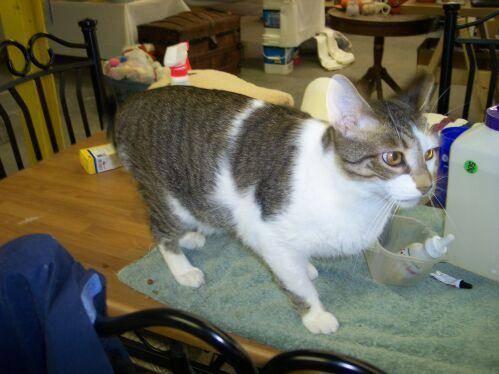
cat